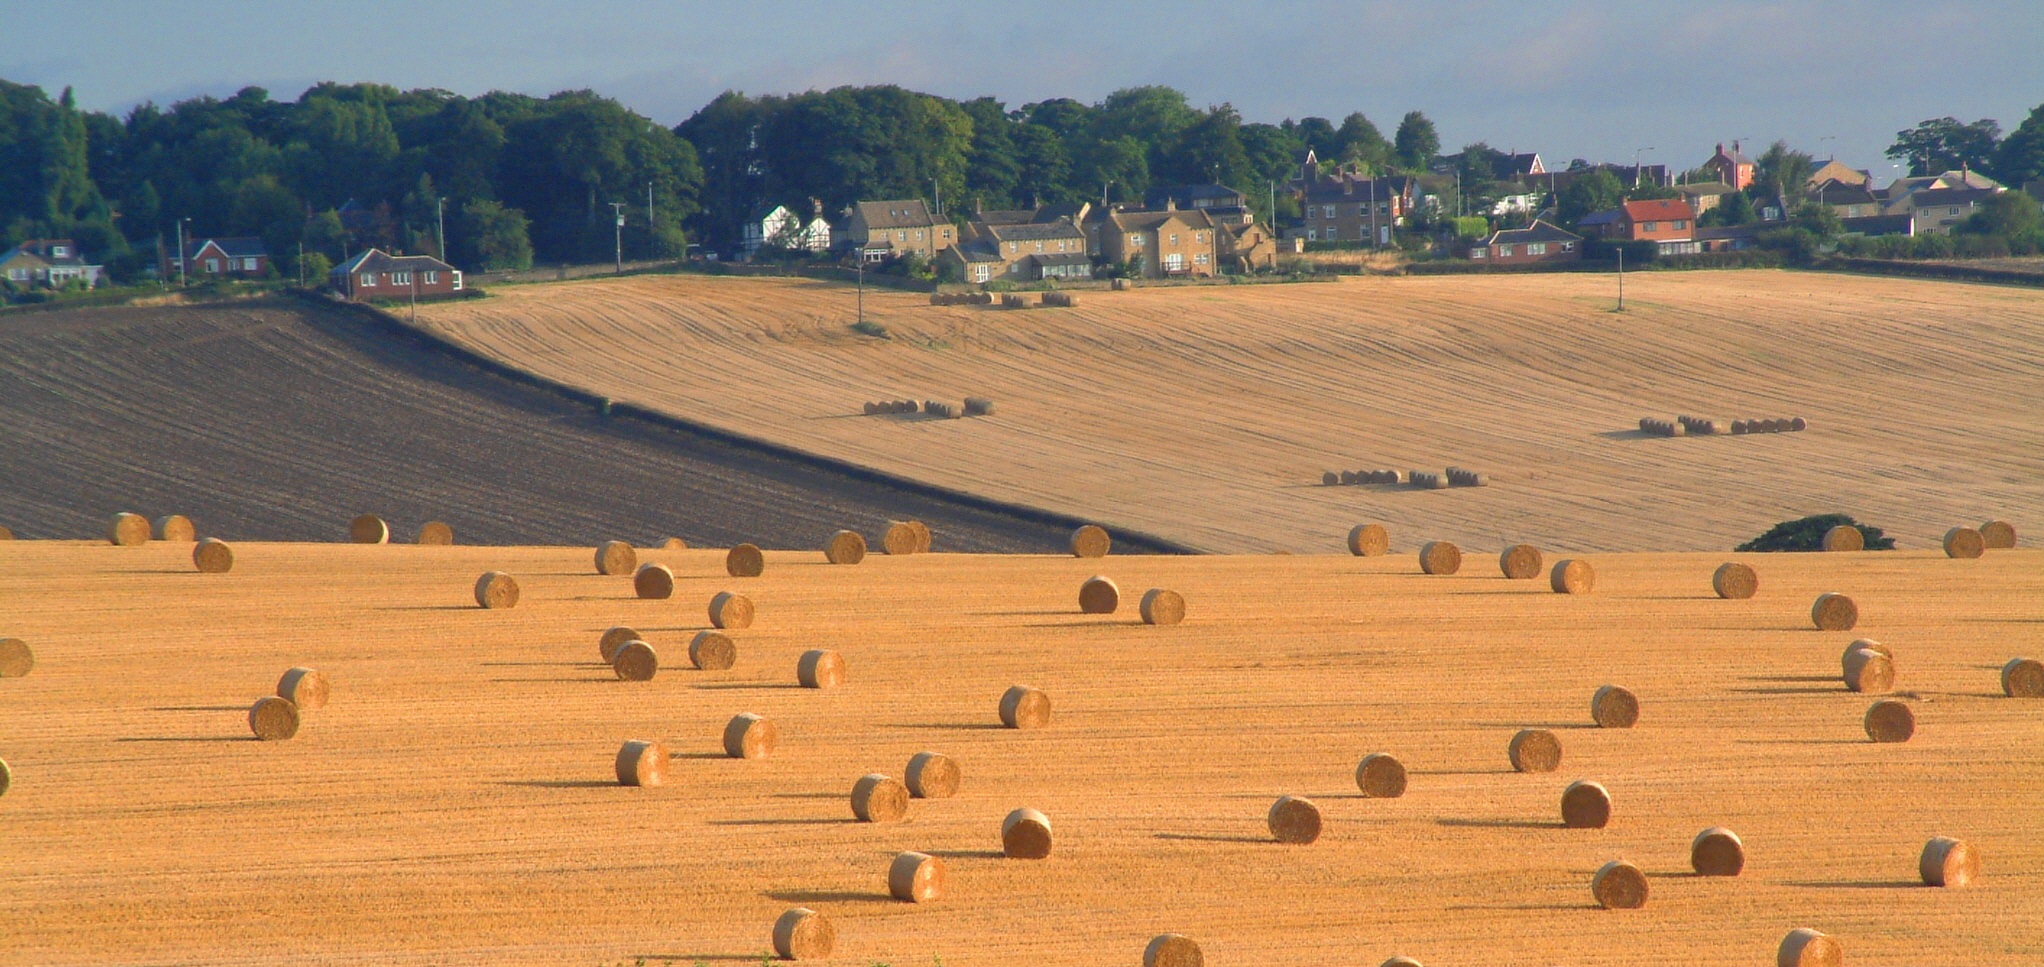
landscape, field, meadow, prairie, hill, rural, farming, harvest, soil, yellow, agriculture, plain, agricultural, grassland, straw, plateau, harvesting, ecosystem, bales, steppe, natural environment, grass family, emley, flockton